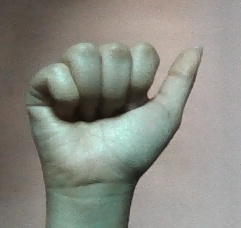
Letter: dhad